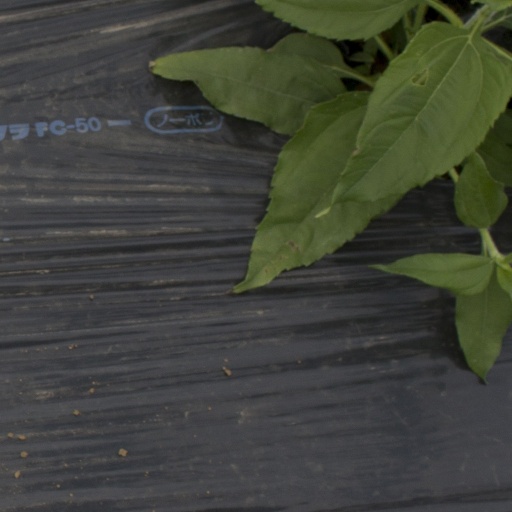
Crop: Jerusalem artichoke